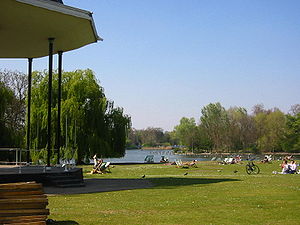
Regent's Park
Regent's Park en eftermiddag i april
Regent's Park er en af de kongelige parker i London. Den ligger i den nordlige del af det centrale London, delvis i City of Westminster og delvis i Camden.